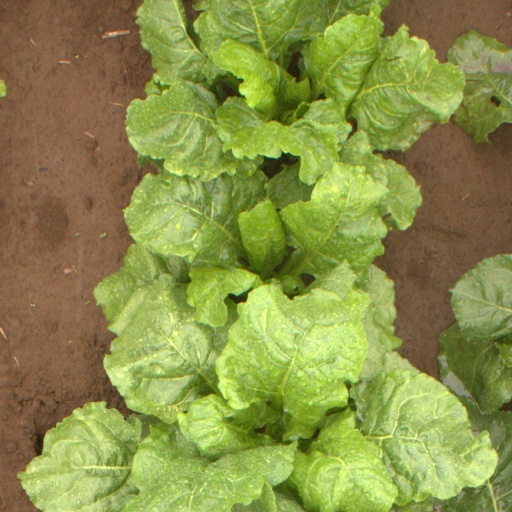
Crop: sugar beet